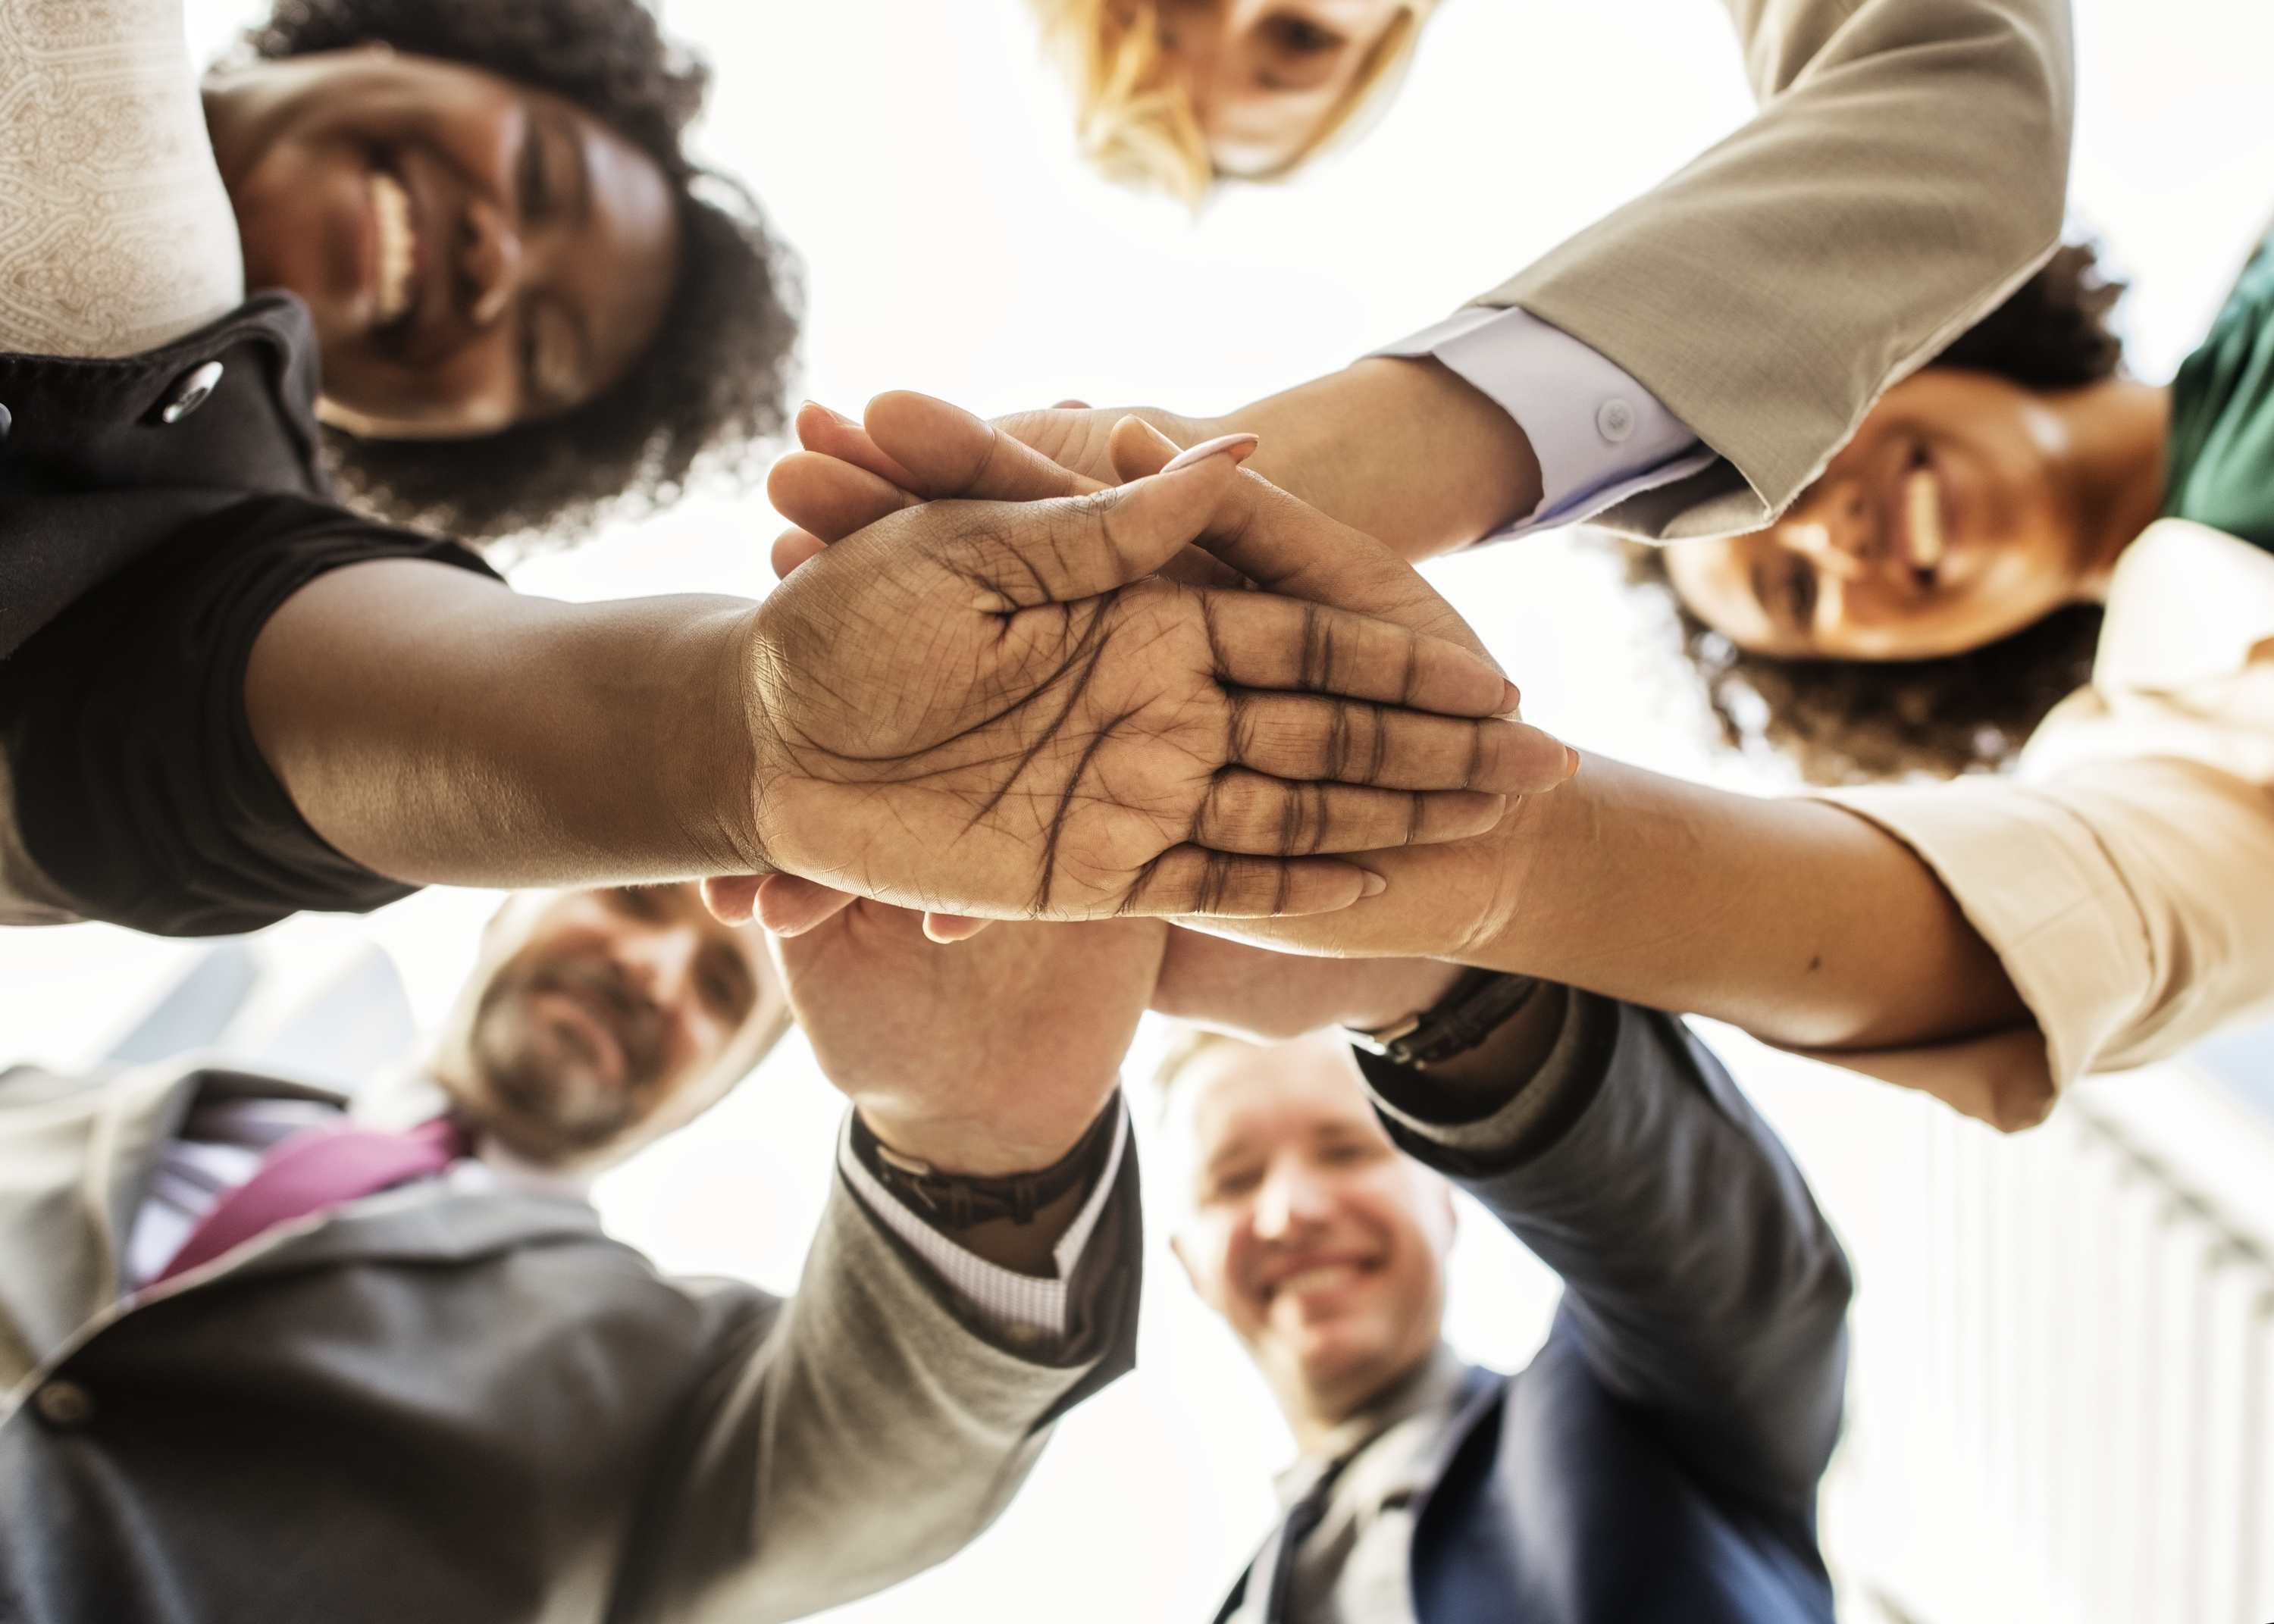
sathorn, smiling, successful, symbol, team, technology, urban, westerner, hand, finger, human behavior, professional